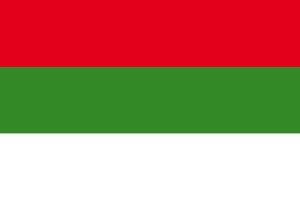
Fristaten Anhalt
Flag.
Fristaten Anhalt var en tysk stat i Weimarrepublikken, en periode i mellemkrigstiden da Tyskland havde en svag demokratisk forfatning og var organiseret som en forbundsstat. Fristaten opstod den 12. november 1918 i kølvandet på novemberrevolutionen og var efterfølgeren til hertugdømmet Anhalt. Den ophørte de facto med at eksistere i 1933 under nationalsocialismens magtovertagelse, men eksisterede formelt indtil slutningen af 2. verdenskrig i 1945.